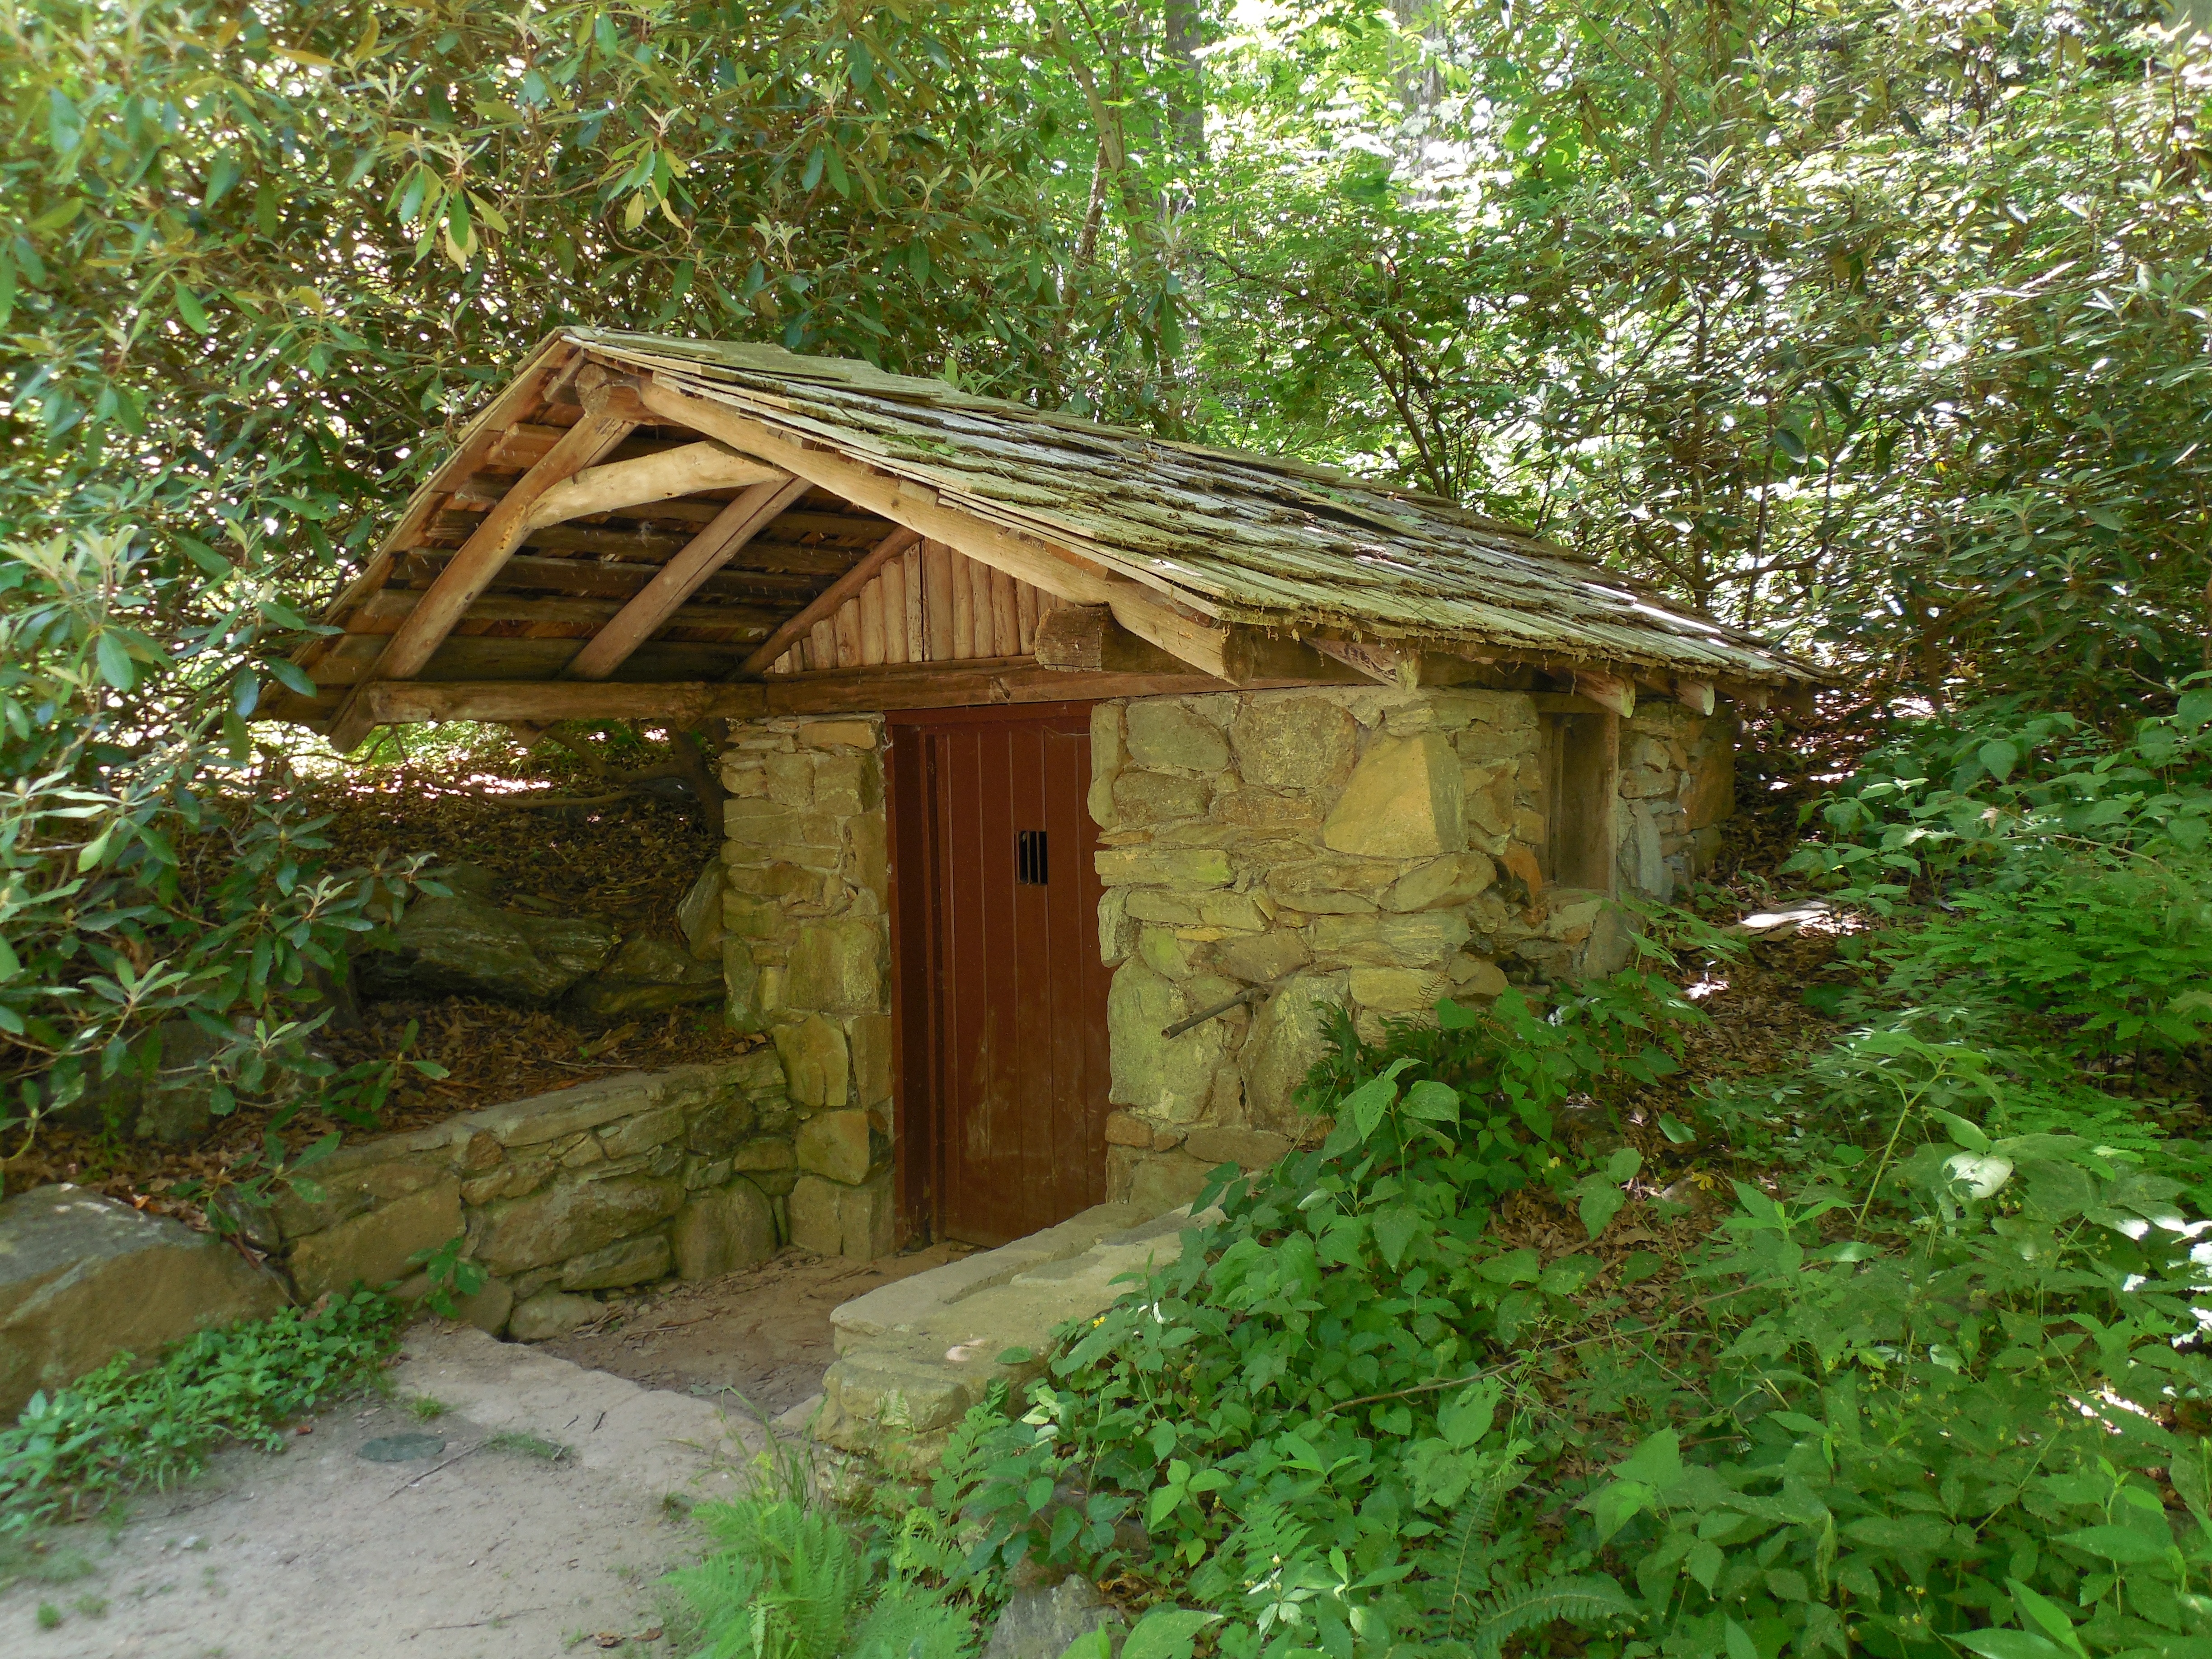
architecture, wood, vintage, antique, house, window, building, old, stone, shed, hut, shack, decoration, spring, green, jungle, entrance, cottage, frame, backyard, property, exterior, doorway, wooden, style, front, estate, woodland, log cabin, yard, farmstead, rural area, outdoor structure